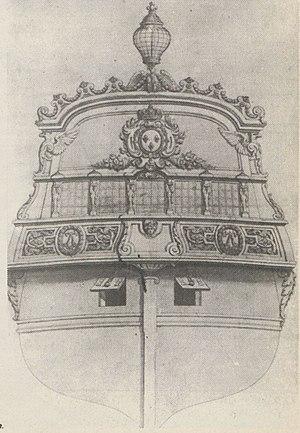
L'Aigle, de 36 canons, lancé en 1692 à Bayonne. Vaisseau de cinquième rang du niveau de la frégate. Vaisseau utilisé en 1692-1694 par le corsaire basque Joannis de Suhigaraychipy, dit Coursic.
Le cinquième rang est, entre le milieu du XVIIᵉ siècle et le milieu du XIXᵉ siècle, une dénomination utilisée par la Royal Navy pour classer un navire de guerre à voile ayant comme caractéristique principale un nombre de canons compris entre 32 et 44.
Joannis de Suhigaraychipy, dit Coursic, dit Croisic, né vers 1643 à Hendaye et mort au large de Terre-Neuve le 10 septembre 1694, est un marin et corsaire français ayant servi sous Louis XIV.